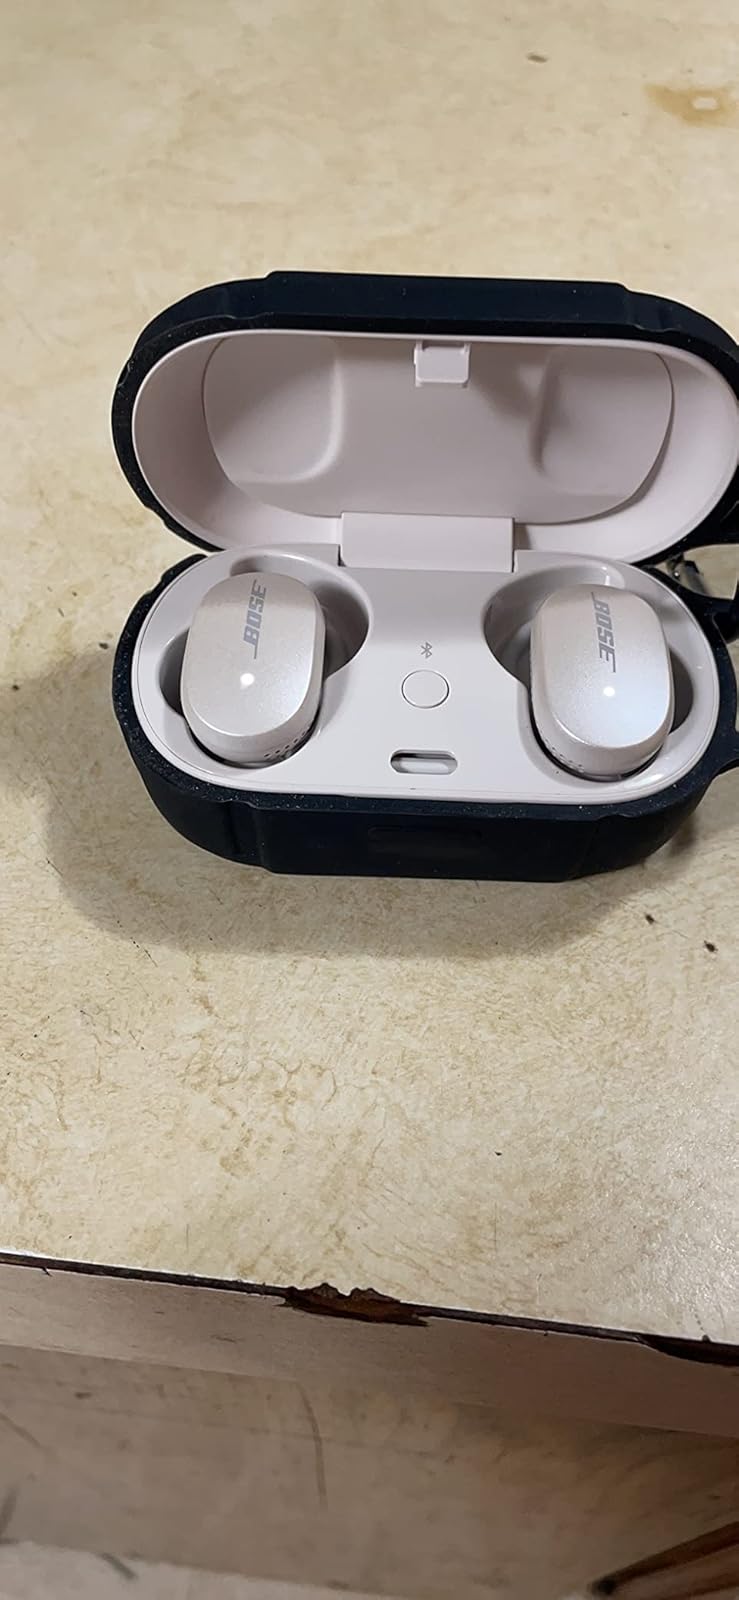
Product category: earbuds
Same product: yes